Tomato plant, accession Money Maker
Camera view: bottom (45 deg); turntable rotation: 180 degrees
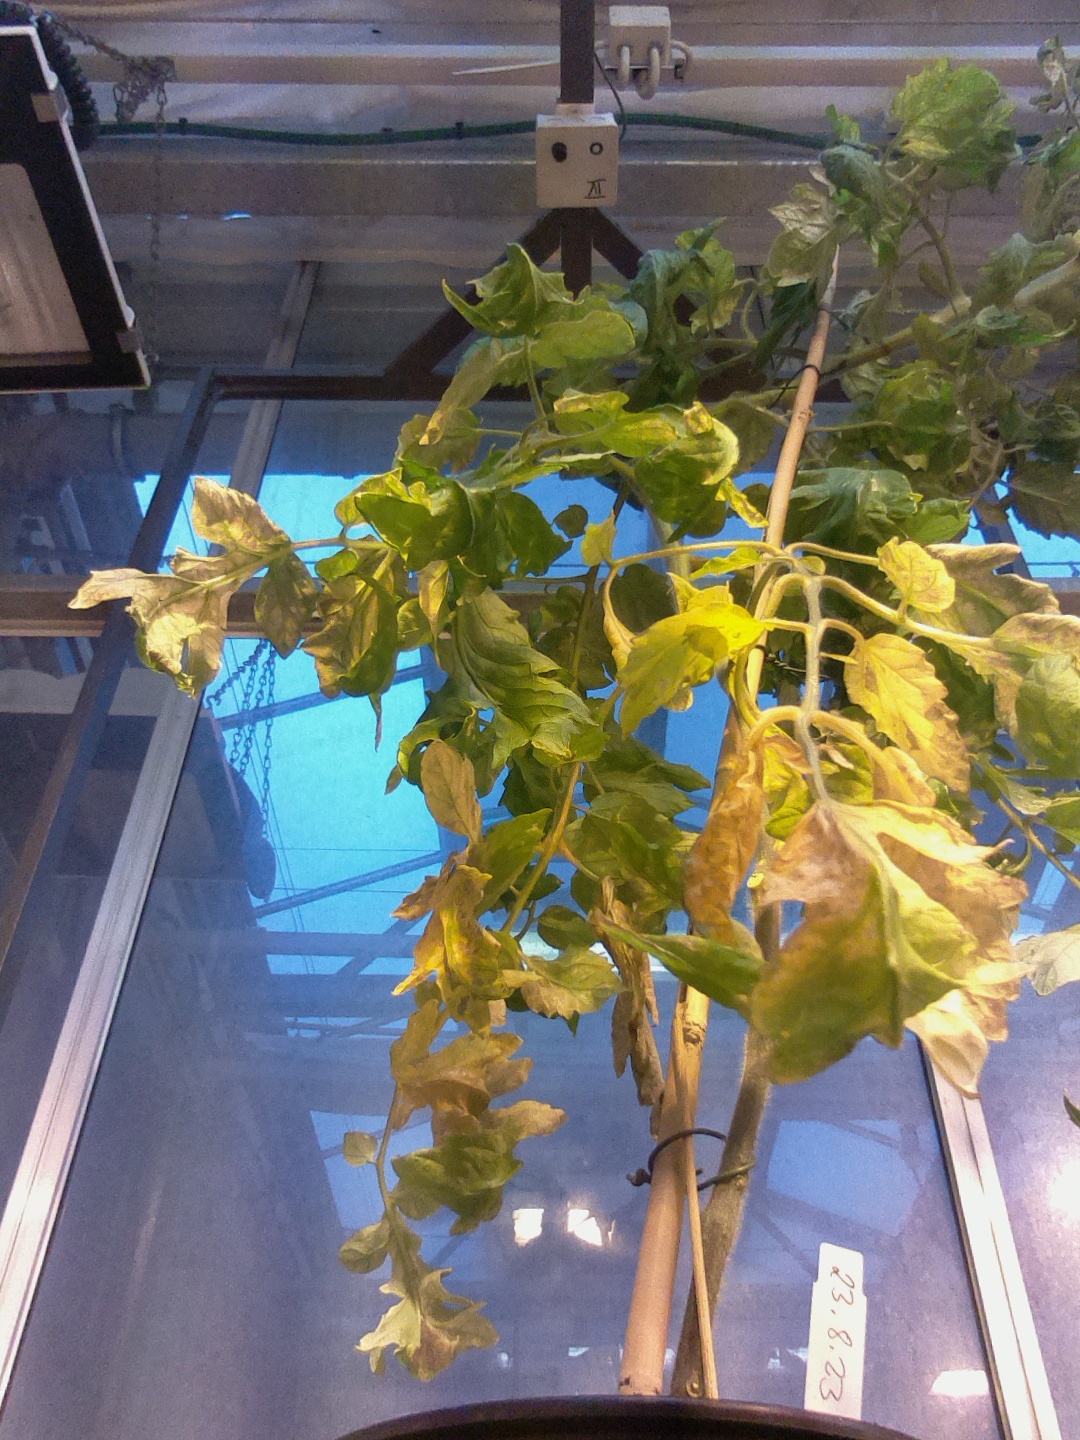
BBCH growth stage 82: 20%-30% of fruits show typical fully ripe color